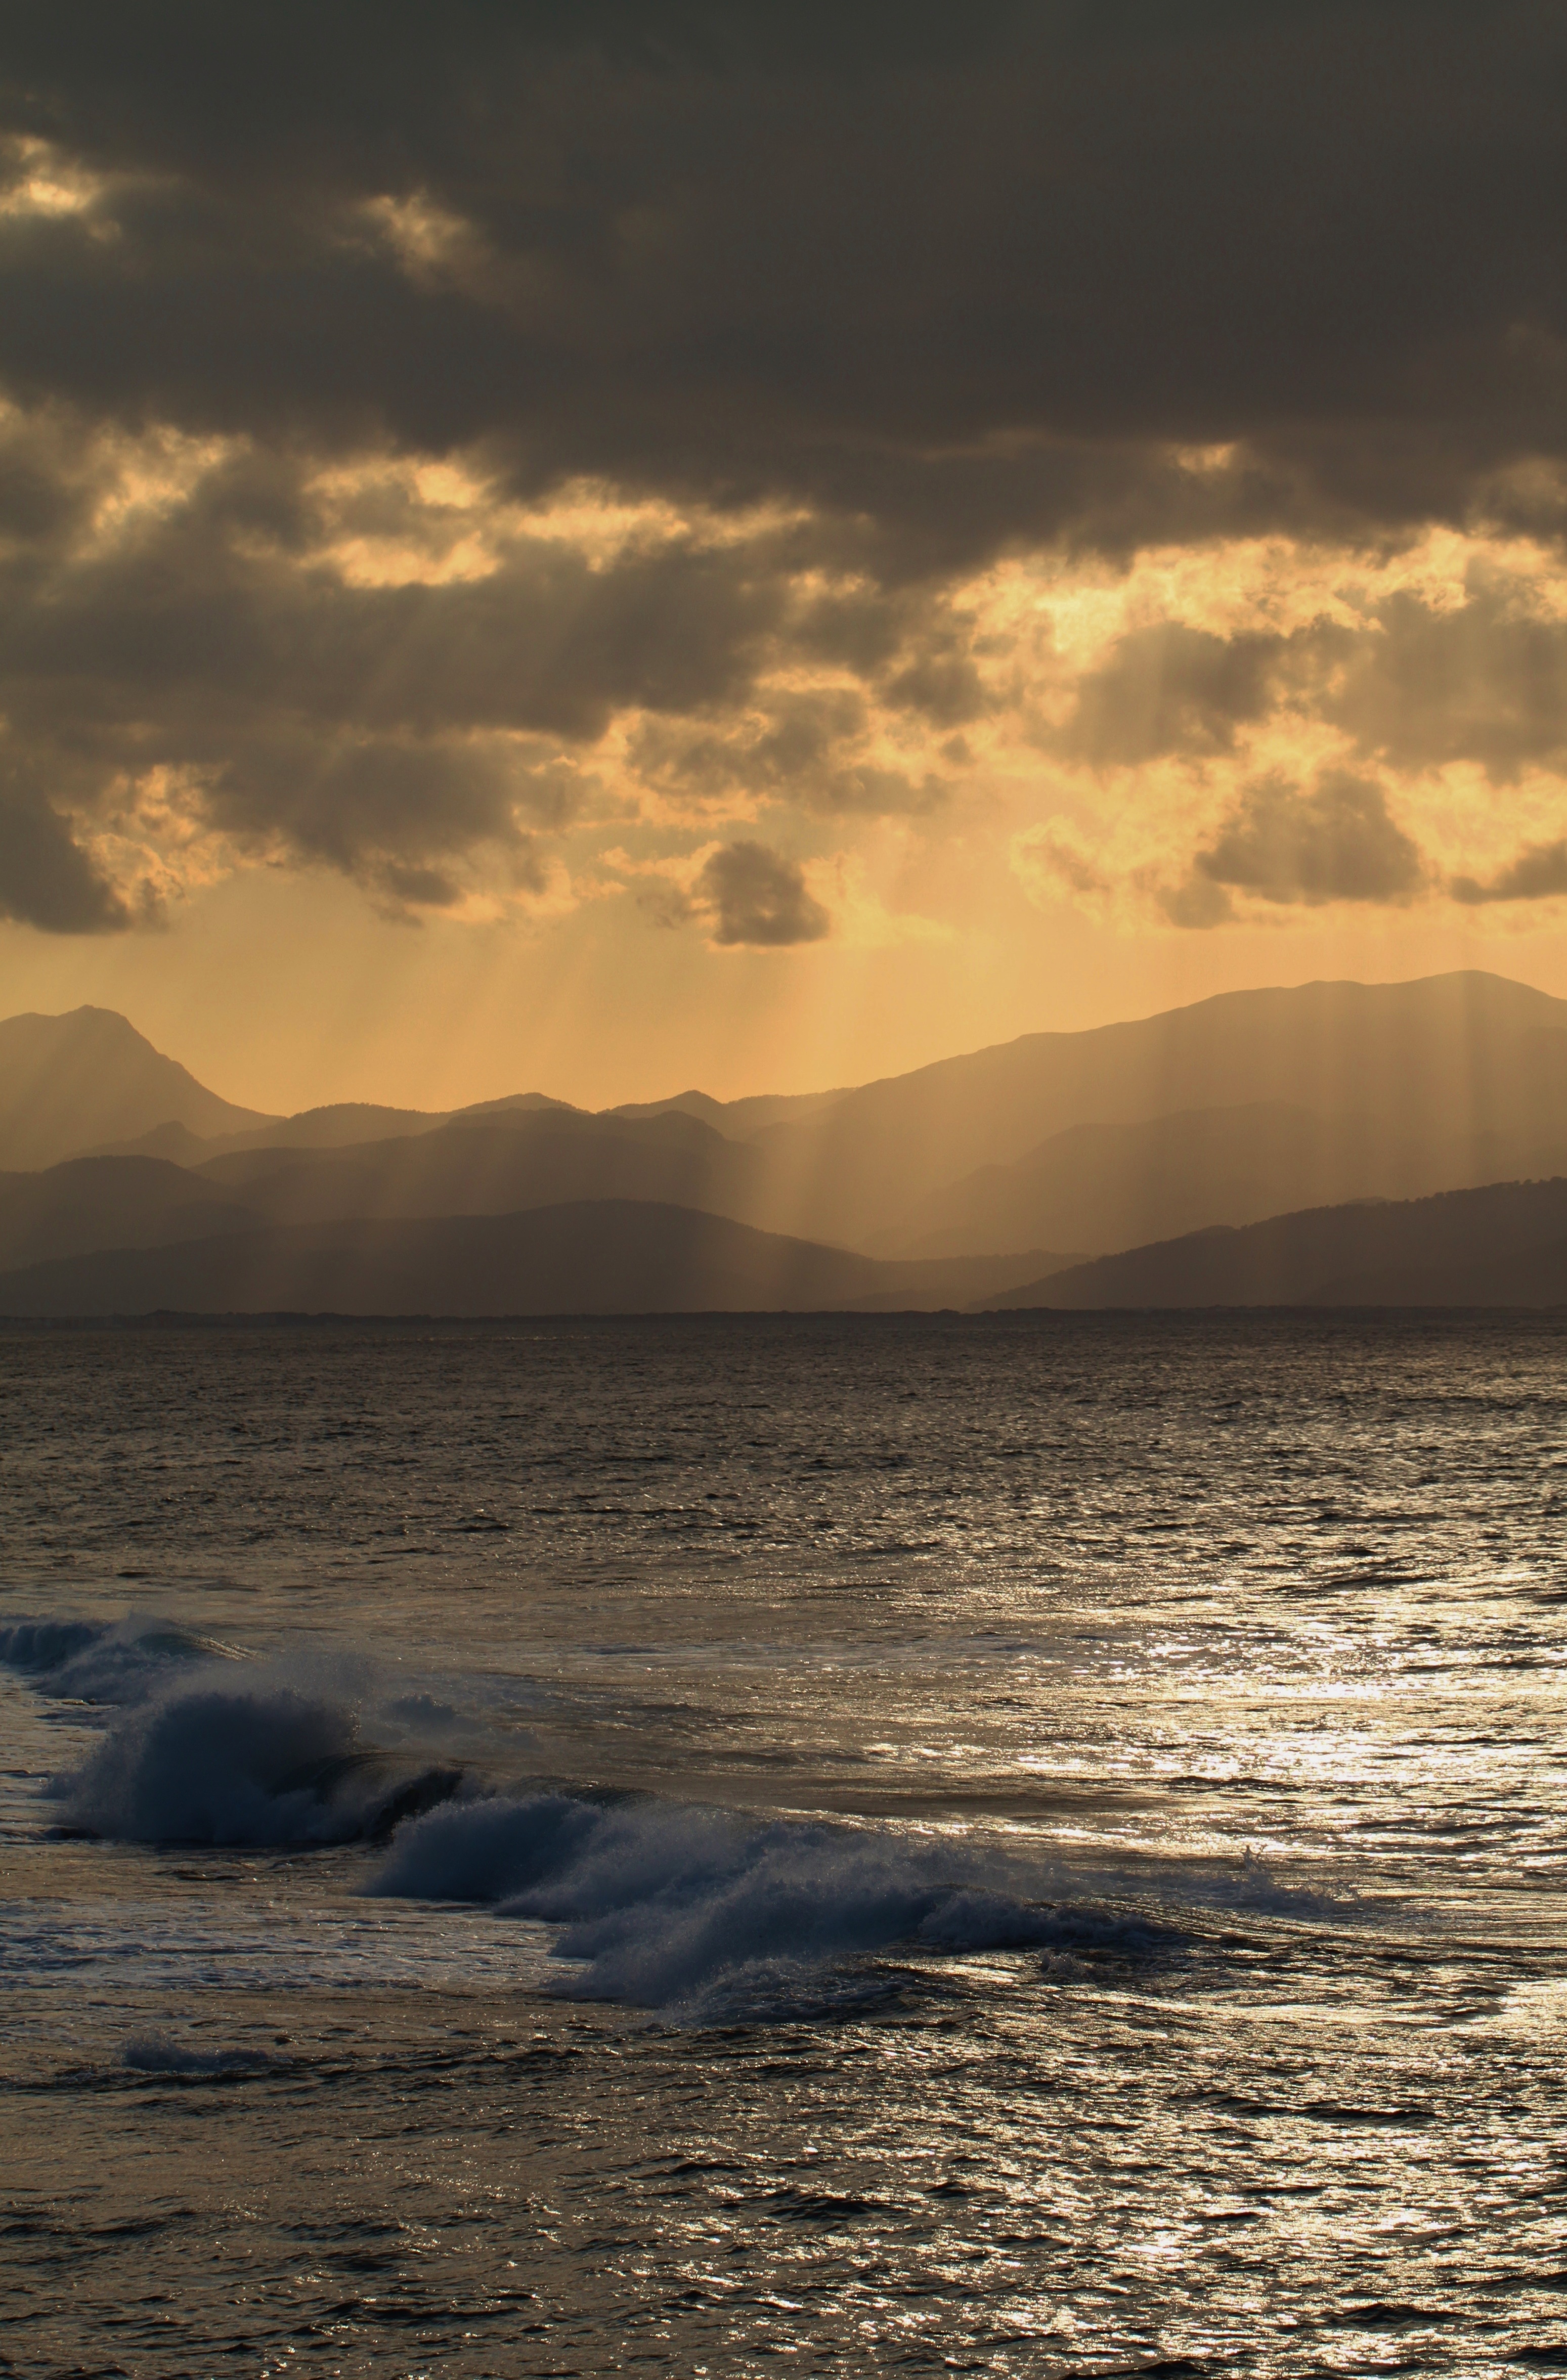
beach, sea, coast, nature, sand, ocean, horizon, cloud, sky, sun, sunrise, sunset, sunlight, morning, shore, wave, dawn, travel, dusk, evening, surf, mediterranean, weather, holiday, bay, island, romance, rest, ray of light, body of water, south, clouds, spain, mountains, mallorca, rays, beautiful, light beam, maritime, mood, idyll, sunbeam, atmospheric, coastal landscape, back light, weather mood, balearic islands, cloud formations, weather phenomenon, heaven mood, light spectrum, atmospheric phenomenon, wind wave